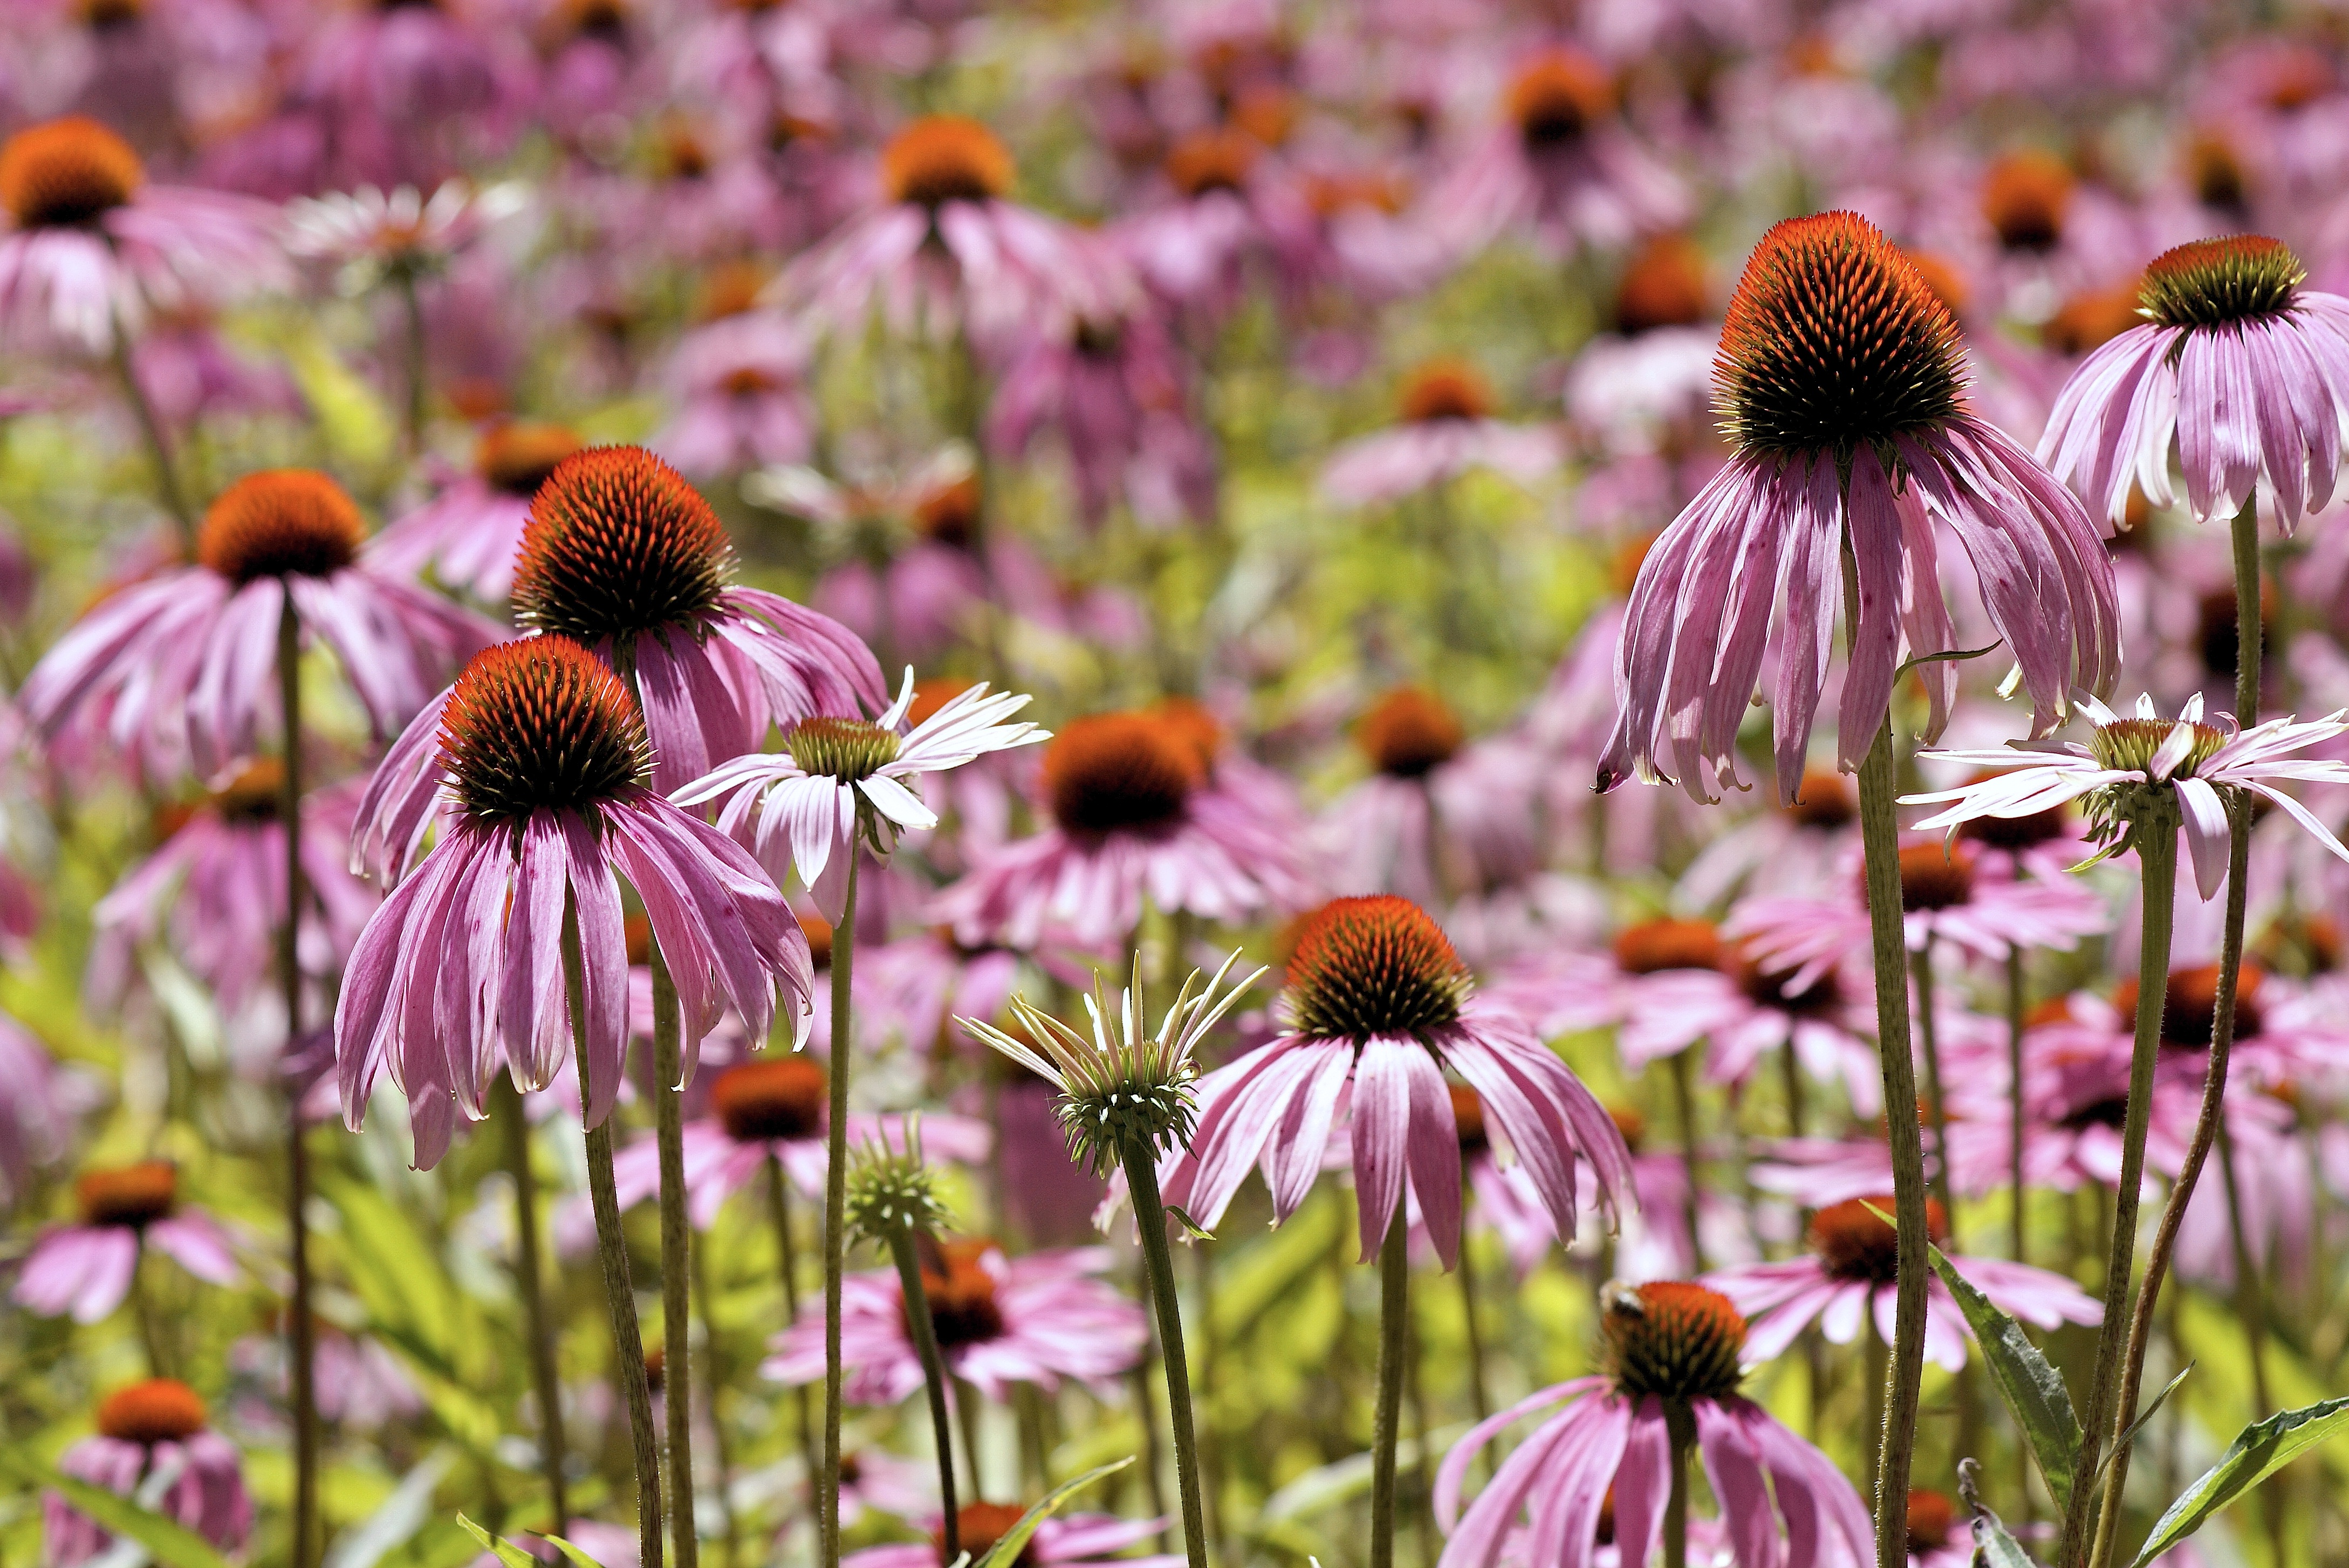
nature, blossom, plant, field, meadow, prairie, flower, petal, bloom, summer, daisy, orange, red, botany, pink, flora, wildflower, close up, sun hat, violet, bee, coneflower, echinacea, medicinal plant, macro photography, flowering plant, daisy family, purple coneflower, flower basket, echinacea purpurea, annual plant, land plant